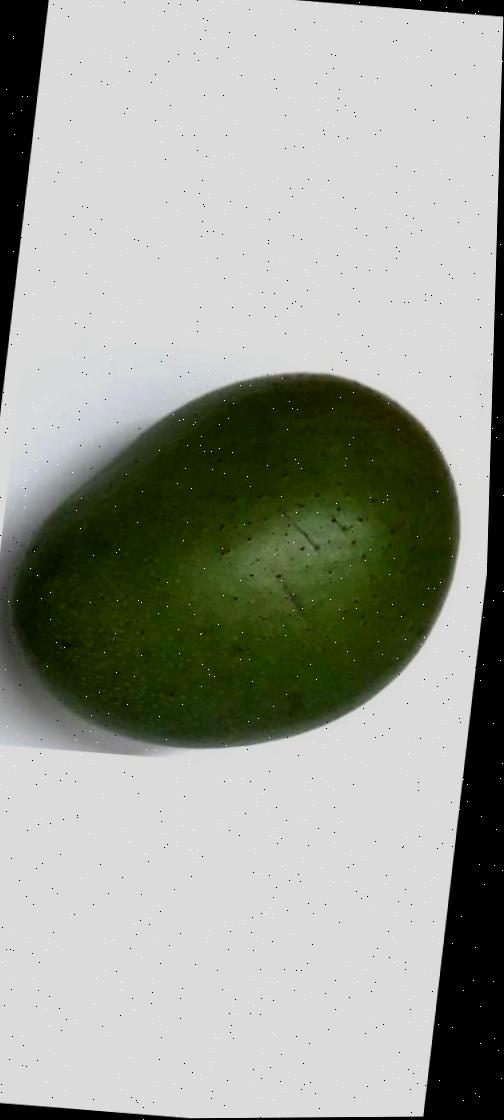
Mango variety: Ashshina Zhinuk